East Bengal FC

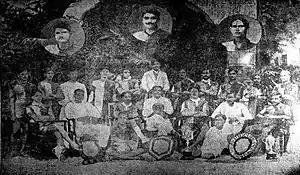
East Bengal players and officials in 1921

In the same month of its formation, the club participated in its maiden tournament in, the Hercules Cup, a seven-a-side tournament. On 11 August 1920, the club played their first match in the tournament and in their history against Metropolitan College, which they went on to win 4–0. East Bengal went on to win the tournament, announcing the arrival of a club that would break many records in the future. The club also won Khagendra Shield in 1921. Following this, the club became affiliated with the Indian Football Association (IFA) and entered the IFA Second Division replacing Tajhat Football Club who withdrew from the 2nd Division League. The club finished placing third in their maiden season in the league. The first match between East Bengal and Mohun Bagan took place on 8 August 1921 in the Cooch Behar Cup semi-final match, which didn't turn in the favour of either of the teams as it ended in a goalless draw. It was an unofficial derby at that time.